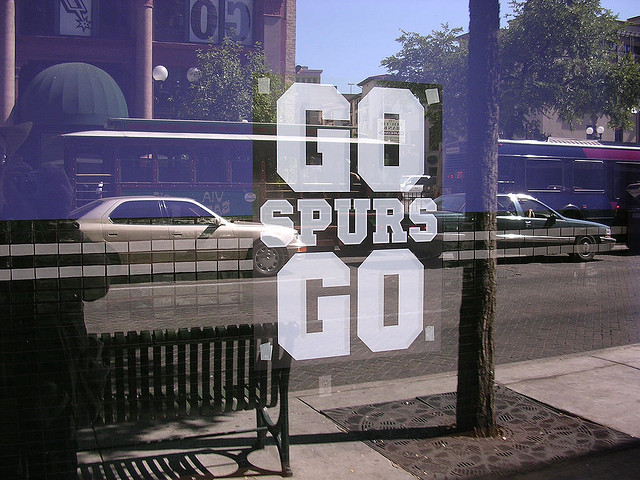
A glass bus stop sign reflects cars and busses.